William R. Day

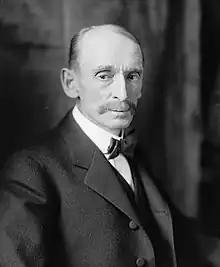
Official portrait,

William Rufus Day (April 17, 1849 – July 9, 1923) was an American diplomat and jurist who served as an associate justice of the Supreme Court of the United States from 1903 to 1922. Prior to his service on the Supreme Court, Day served as United States Secretary of State during the administration of President William McKinley. He also served as a United States circuit judge of the United States Court of Appeals for the Sixth Circuit and the United States Circuit Courts for the Sixth Circuit.